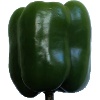
Label: Pepper Green 1